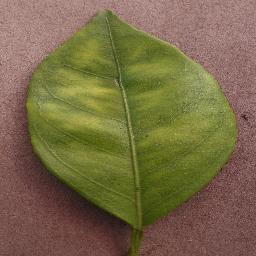
Label: Orange___Haunglongbing_(Citrus_greening)